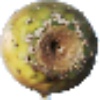
Label: Cactus fruit 1